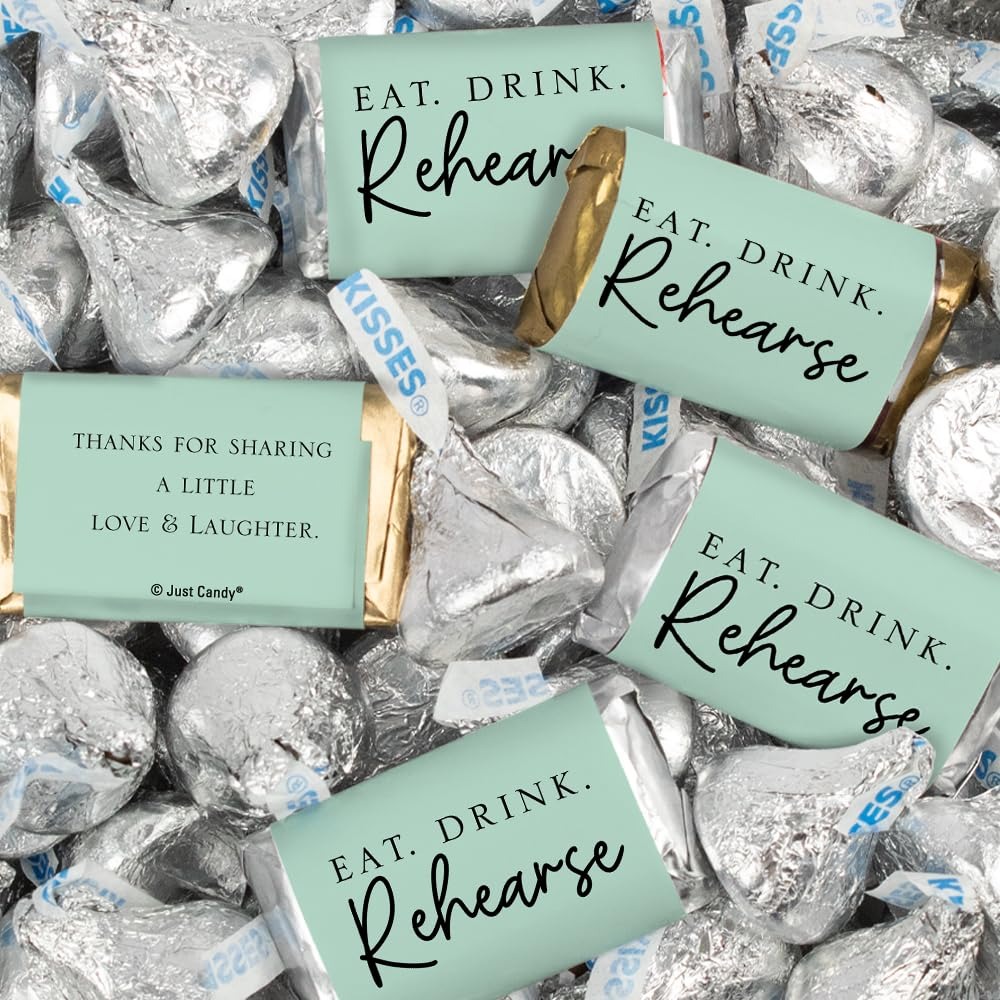
Item Name: 116 Pcs Wedding Rehearsal Dinner Candy Favors Miniatures Chocolate & Kisses (1.50 lbs) - Mint
Bullet Point 1: Includes 1.50 Lbs: (41) Wrapped Chocolate Miniatures And (75) Foiled Kisses
Bullet Point 2: Miniature Flavors: Milk Chocolate Bars, Krackel Bars, Mr. Good Bars, And Special Dark Chocolate Bars
Bullet Point 3: Free Cold Pack: This Item Is Heat Sensitive And Will Ship With Cool Pack Packaging As Needed
Bullet Point 4: No Extra Work: Completely Assembled Wrapped Chocolate Candy. These Preassembled Party Favors Are Ready To Gift - No Peeling, Gluing Or Sticking Required. Wrappers Are Printed On High Quality Paper With Beautiful, Vibrant Colors.
Bullet Point 5: Party Guests Will Thank You: Add Your Personal Touch To Your Thank You Celebration With These Candy Favors For Gift Bags, Candy Buffets, And Treats.
Bullet Point 6: Kiss color may vary based on availability.
Product Description: Celebrate sweet love and new beginnings with the delightful "Eat, Drink, Rehearse" Themed rehearsal dinner wedding candy mix. This enchanting blend of chocolates and candies is the perfect addition to your joyous celebration. With a combo of iconic treats, from velvety smooth milk chocolate kisses to the assorted flavors of chocolate Miniatures, this candy mix will surely delight the taste buds of your guests.
Value: 1.0
Unit: Count

Price: 38.49